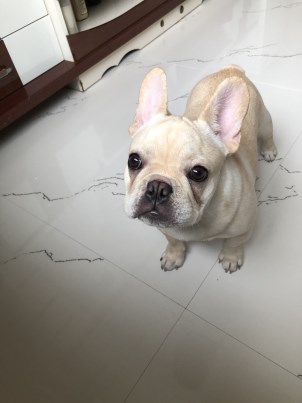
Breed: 1121-n000002-French_bulldog